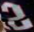
Number: 2